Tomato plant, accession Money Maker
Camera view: bottom (45 deg); turntable rotation: 270 degrees
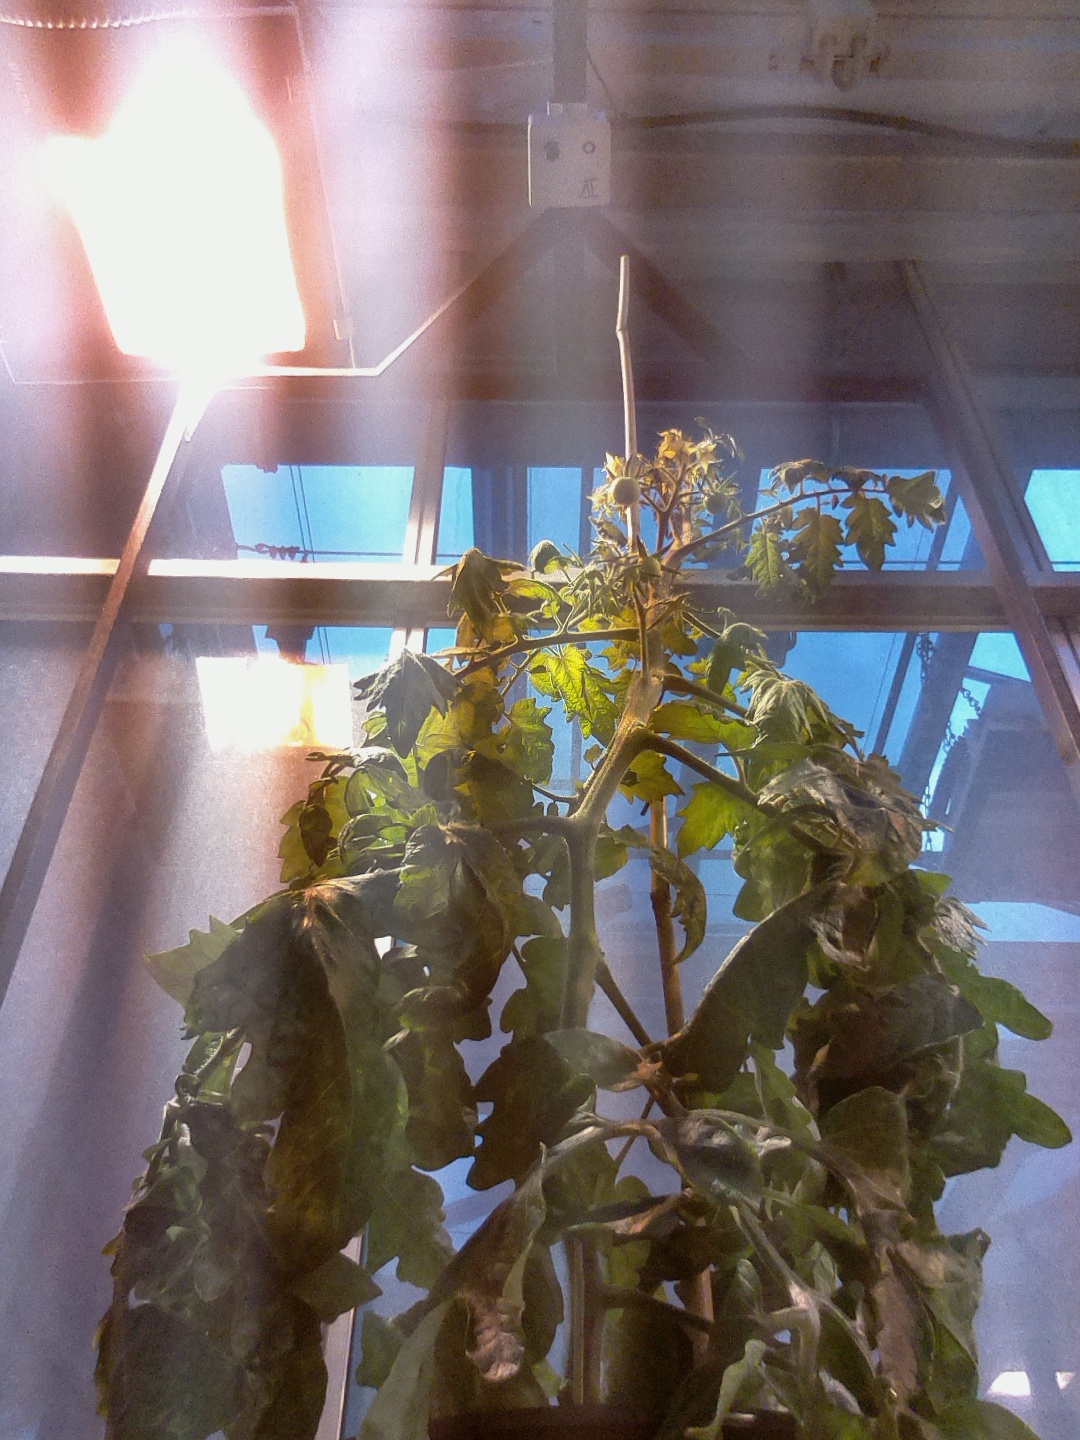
BBCH growth stage 71: 10%-20% of final fruit size